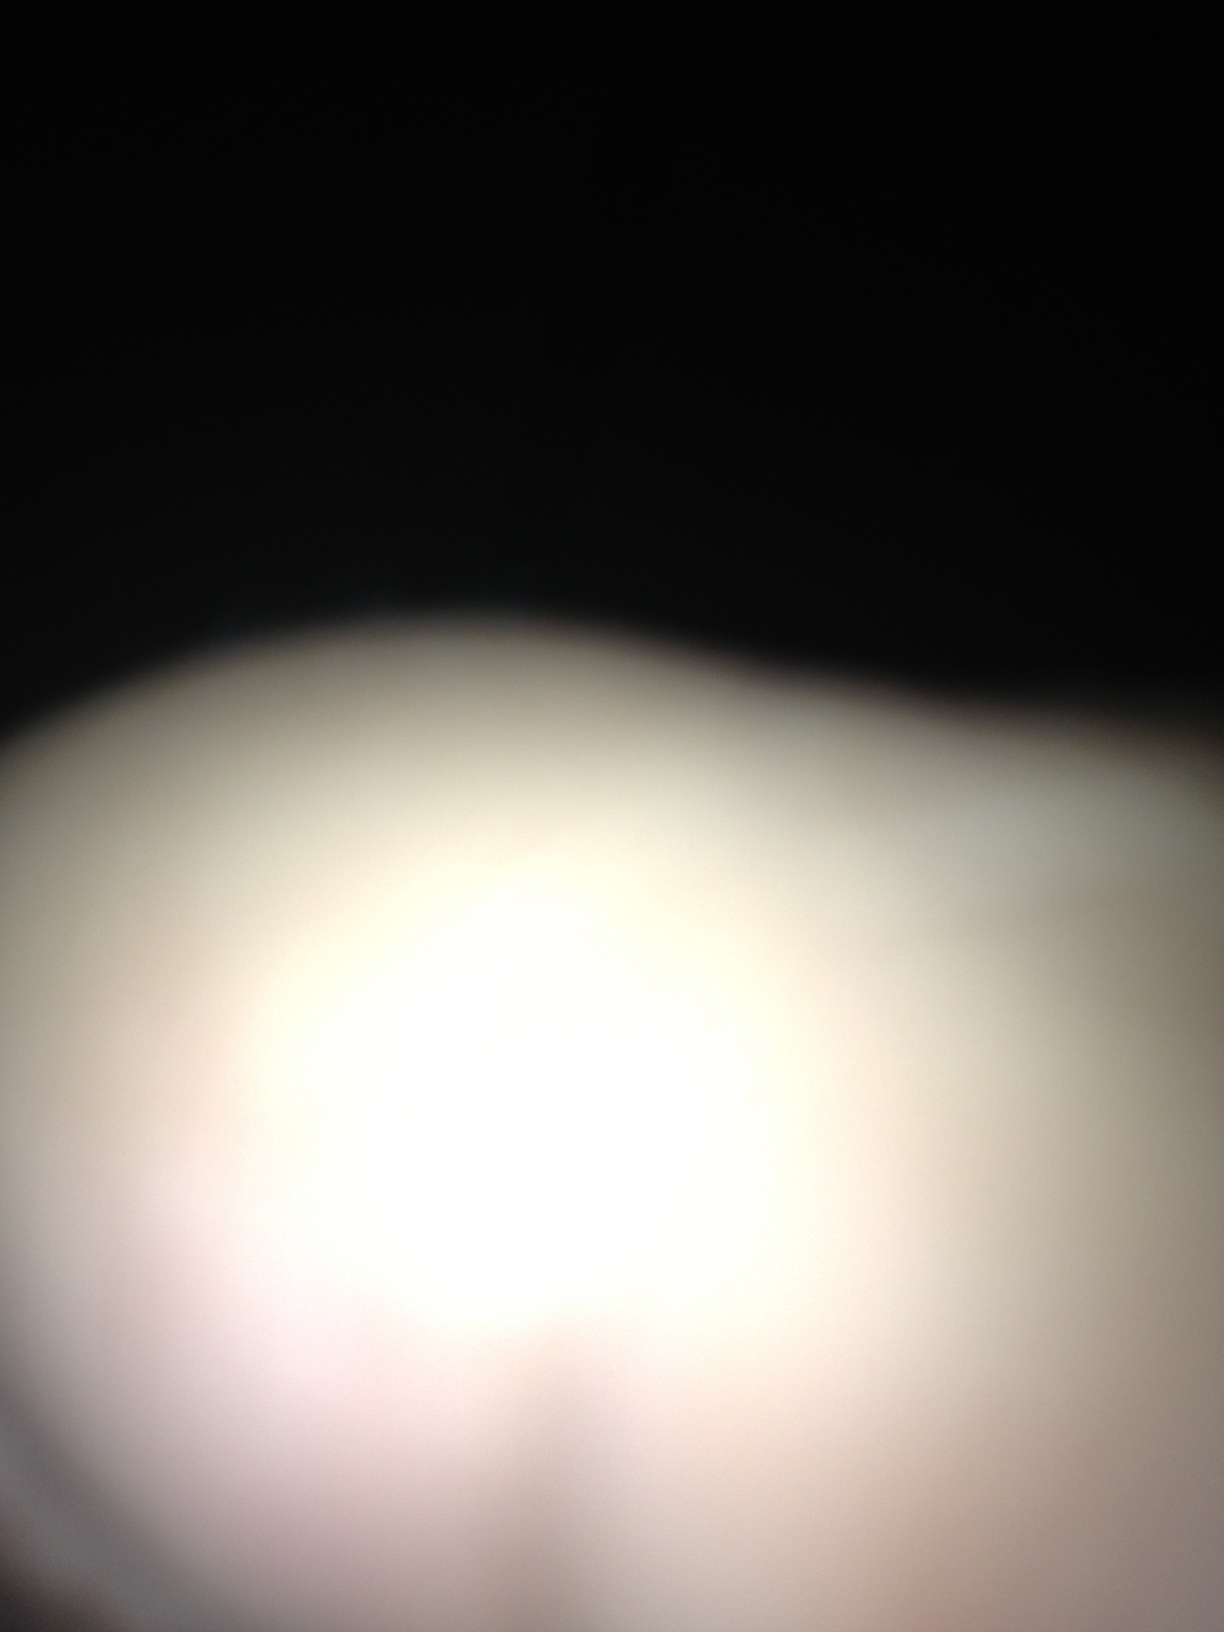Question: What did I just take a picture of?
Answer: unanswerable